Vyacheslav Molotov

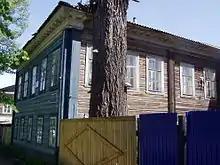

Molotov was born Vyacheslav Mikhailovich Skryabin in the village of Kukarka, Yaransk Uyezd, Vyatka Governorate (now Sovetsk, Kirov Oblast), the son of a merchant. Contrary to a commonly-repeated error, he was not related to the composer Alexander Scriabin.